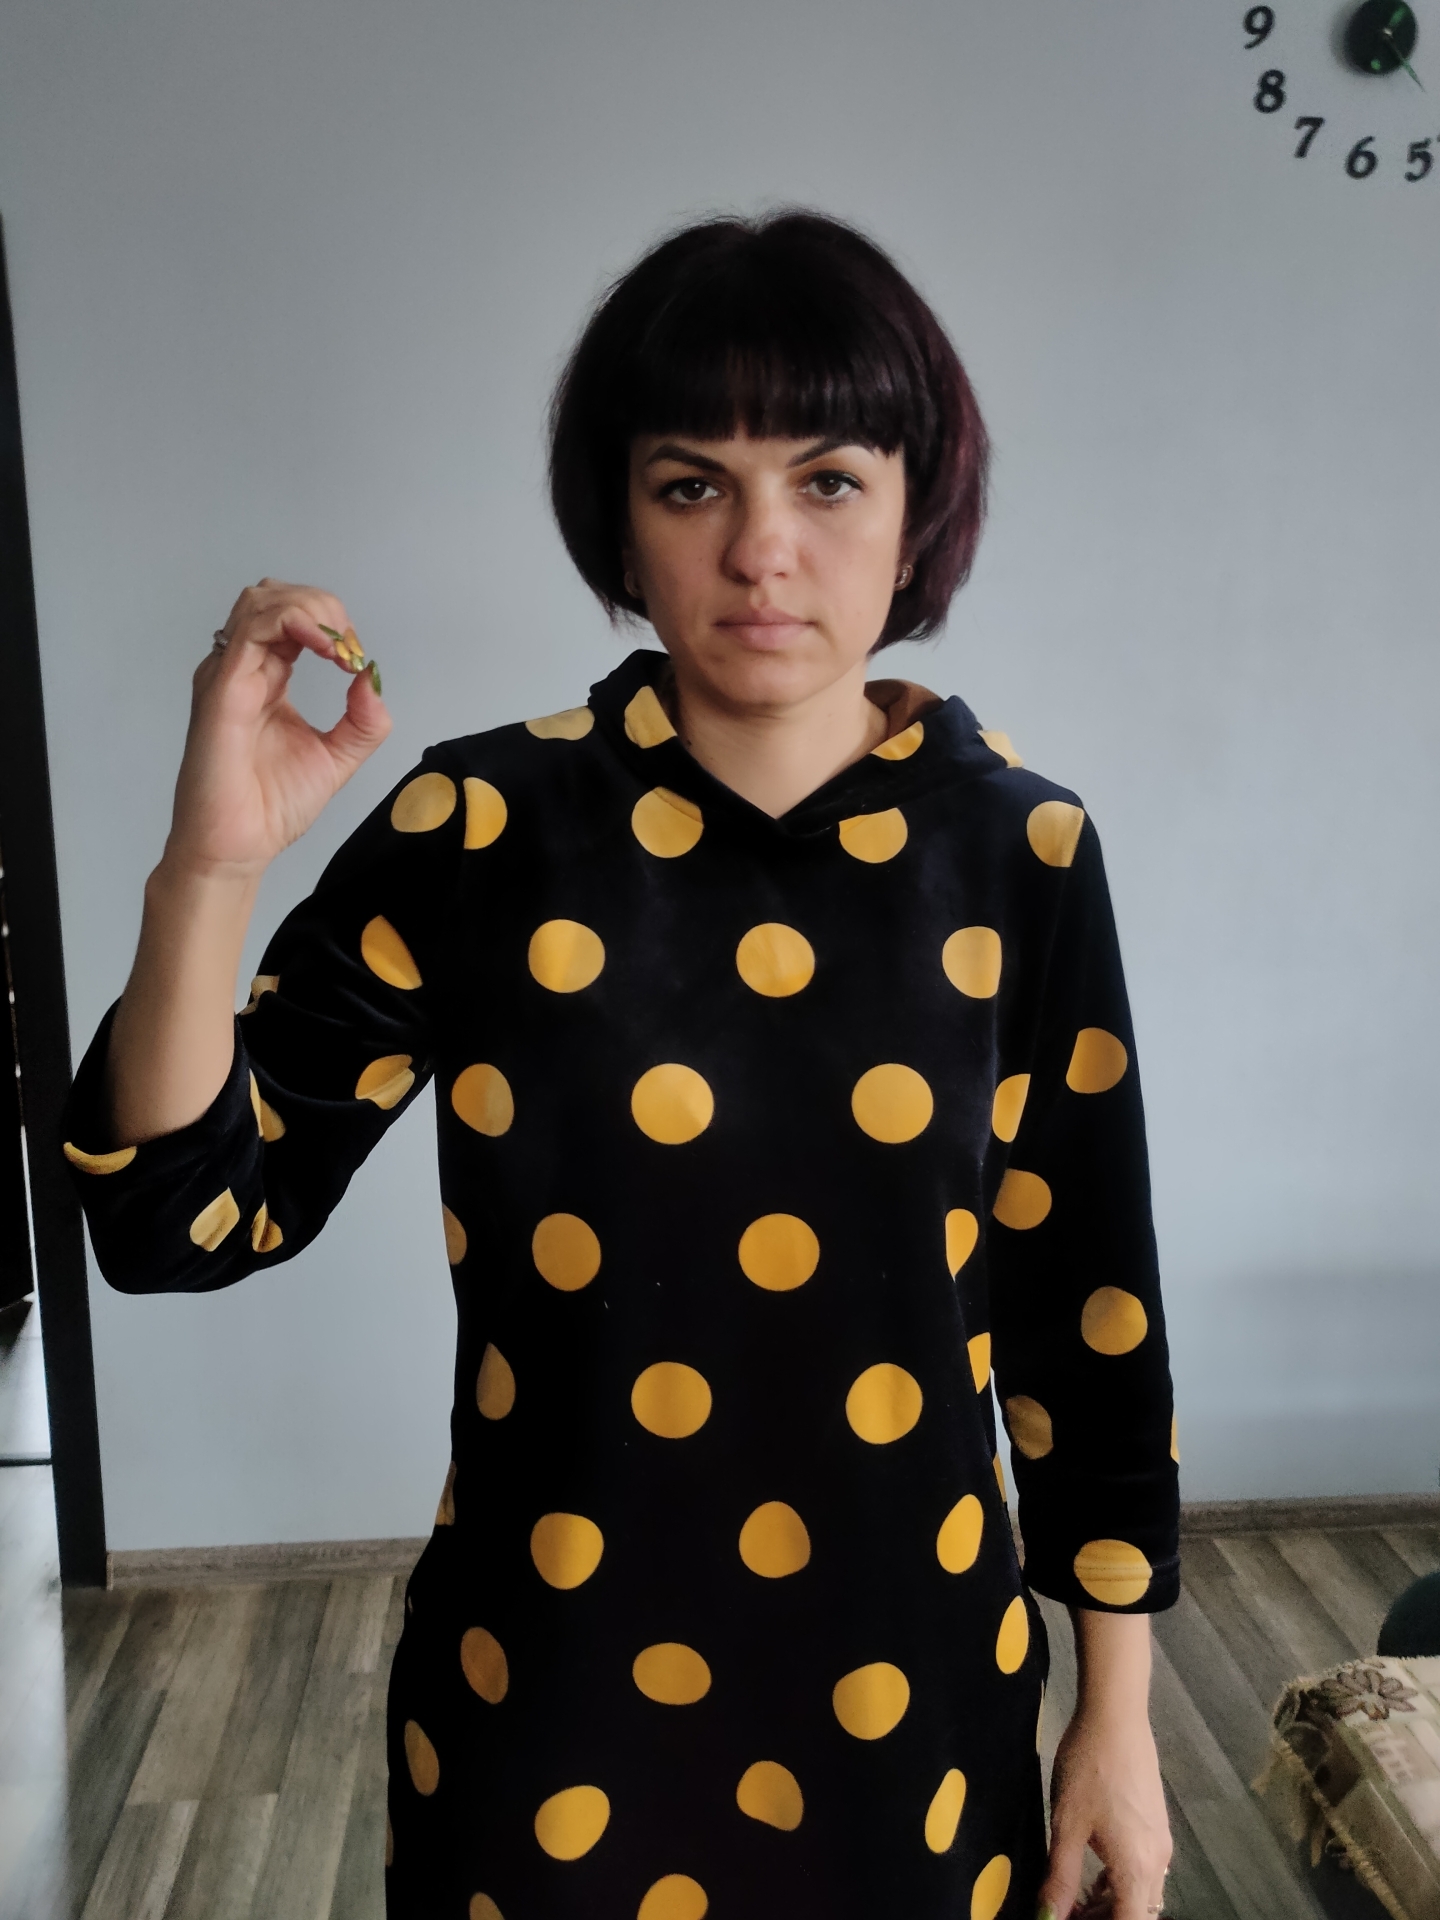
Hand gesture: grip